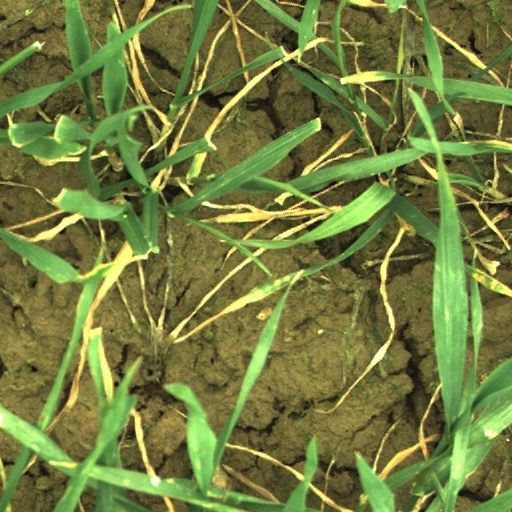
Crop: wheat